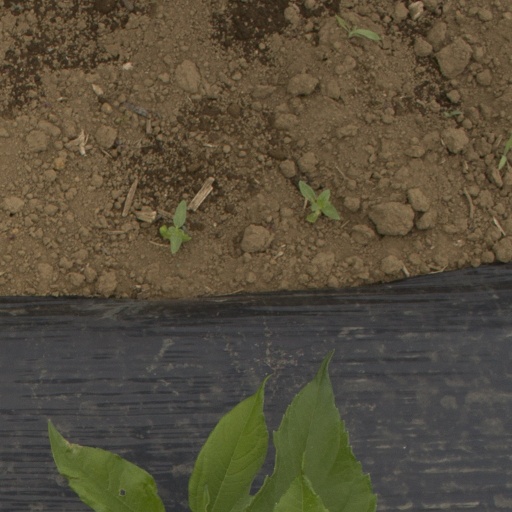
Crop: Jerusalem artichoke